Hossein Ronaghi

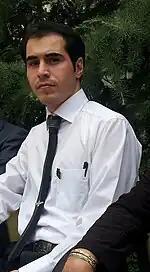
Ronaghi in his 20s

He was first imprisoned on 13 December 2009, for his activities in the 2009 Iranian presidential election protests. Before the 2009 presidential election of Iran, Ronaghi was blogging under the pseudonym of Babak Khorramdin. He was in charge of the anti-censorship committee "Iran Proxy". The committee would create a list of websites to pass filtering and send it to people via email. Ronaghi was re-arrested on 23 February 2022 after criticising the Cyberspace service regulation system that would limit internet access in Iran.